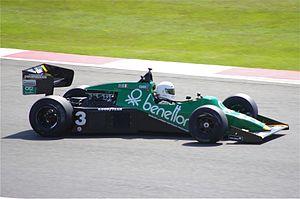
Benetton Formula 1 est une écurie de Formule 1 fondée par Luciano Benetton à la suite du rachat de l'écurie anglaise Toleman. Benetton a participé à 260 Grands Prix de Formule 1 entre 1986 et 2001, inscrit un total de 851,5 points en championnat du monde, remporté 27 victoires, obtenu 102 podiums, 15 pole positions et 36 meilleurs tours en course.